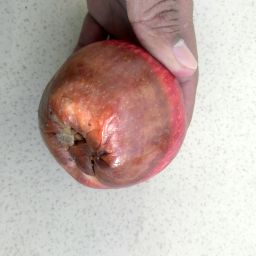
Fruit: Apple
Quality: Bad